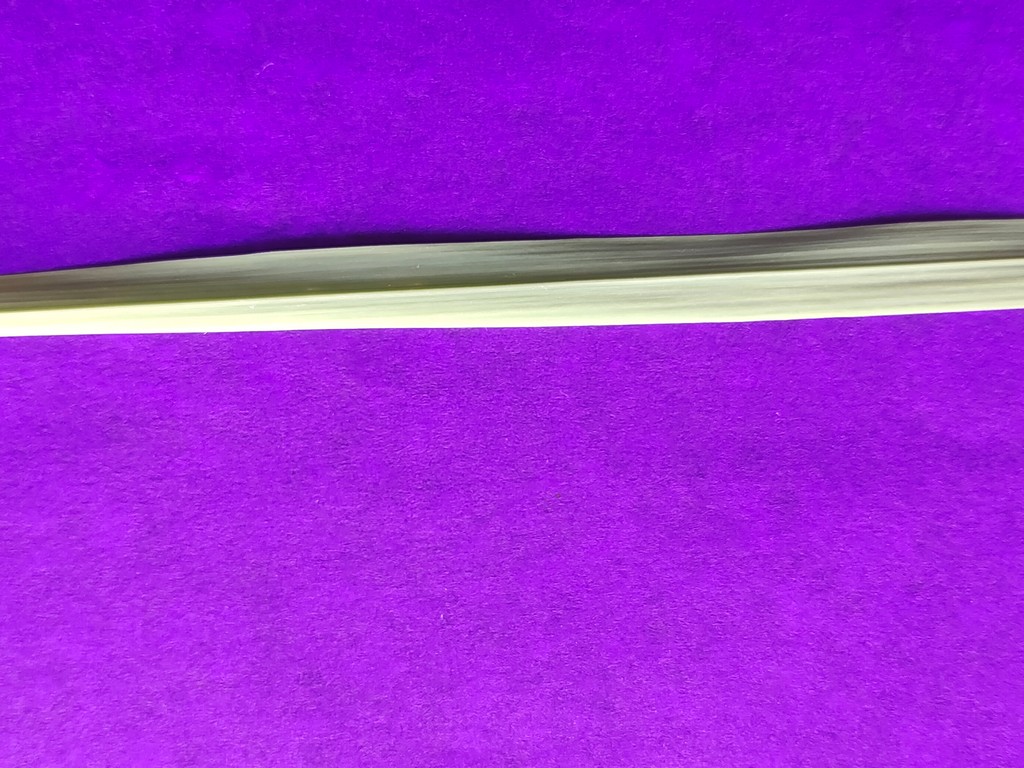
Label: Healthy